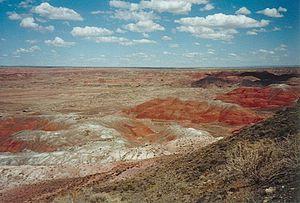
Le Painted Desert occupe une partie du Petrified Forest National Park dans l'Arizona, à l'ouest des États-Unis. Il est renommé pour ses couleurs brillantes et variées.